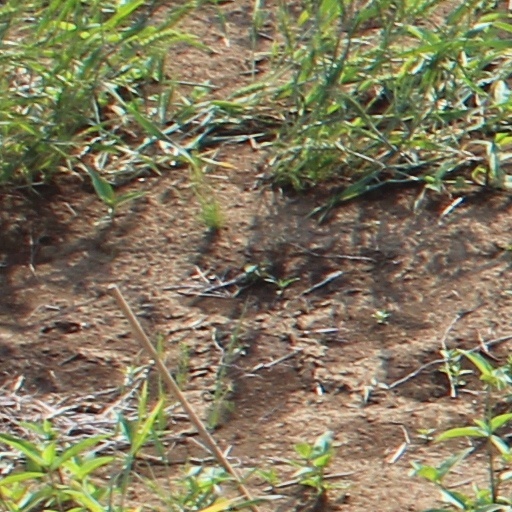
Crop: wheat